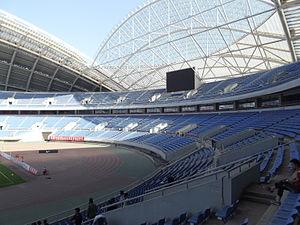
Le tournoi masculin de football aux Jeux olympiques d'été de 2008 se tient à Pékin et dans quatre autres villes en Chine, du 7 août au 23 août 2008. Les fédérations affiliées à la FIFA participent par le biais de leur équipe de moins de 23 ans aux épreuves de qualification, à partir desquels 15 équipes, auxquelles s'ajoute la nation hôte, rejoignent le tournoi final. Les équipes masculines peuvent inscrire en plus jusqu'à trois joueurs ayant atteint l'âge de 23 ans.
Le stade de Shenyang est un stade de 60 000 places situé à Shenyang en Chine.
Les compétitions de football des Jeux olympiques d'été de 2008 organisés à Pékin, se déroulent dans cinq villes chinoises du 6 au 23 août 2008.